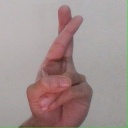
अक्षर: र